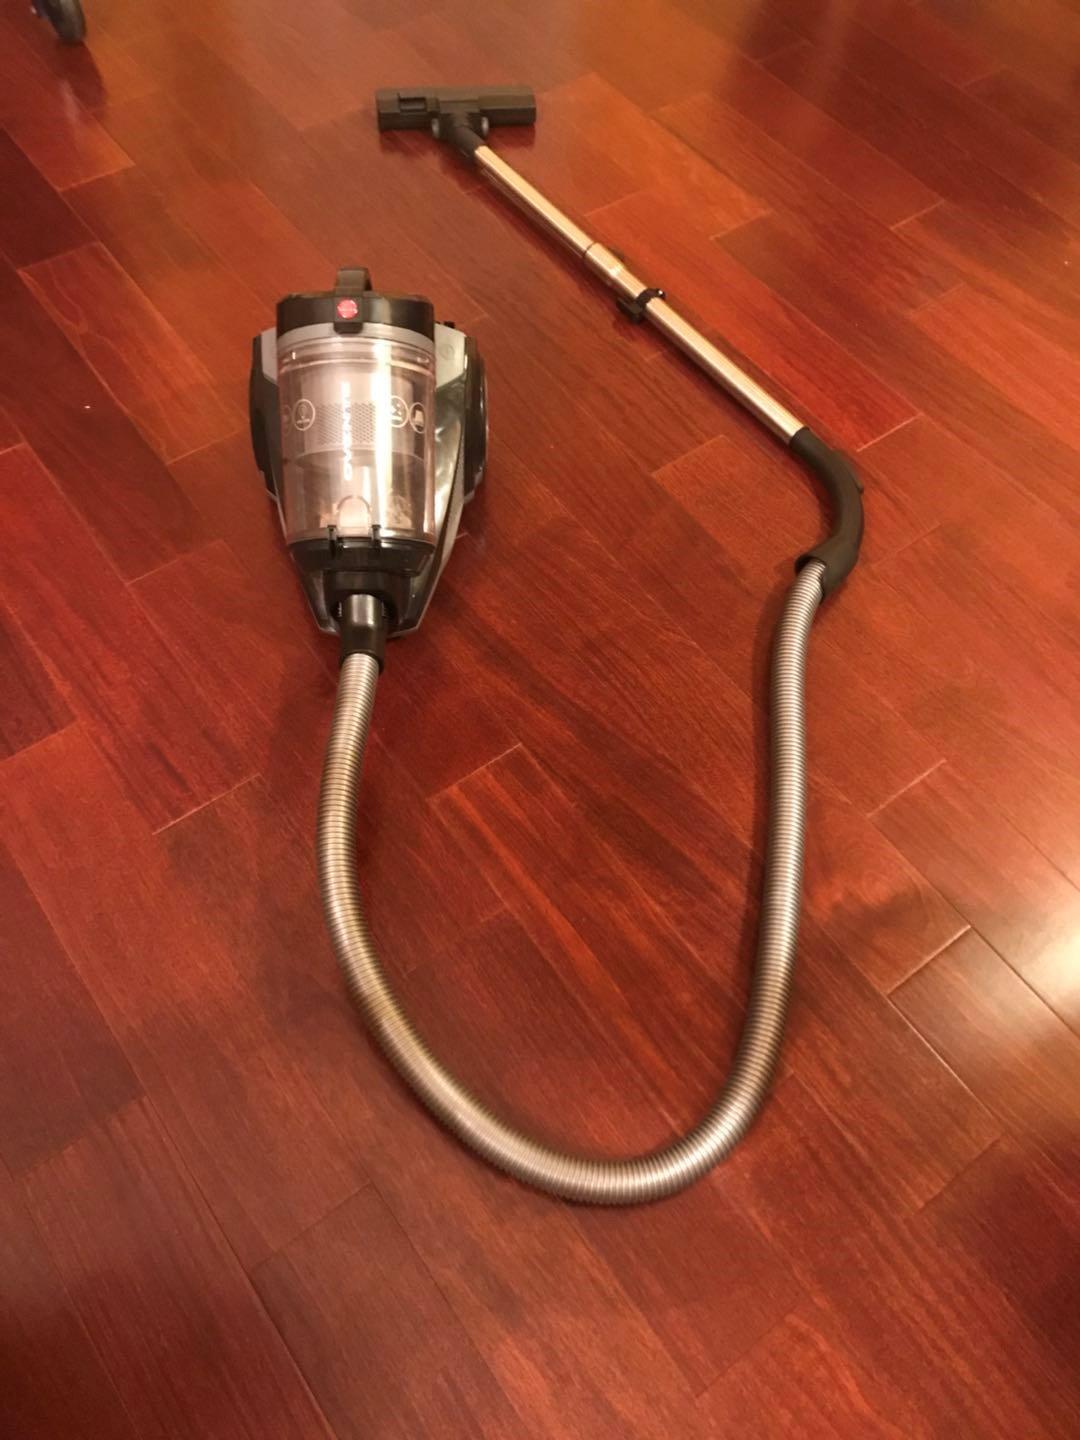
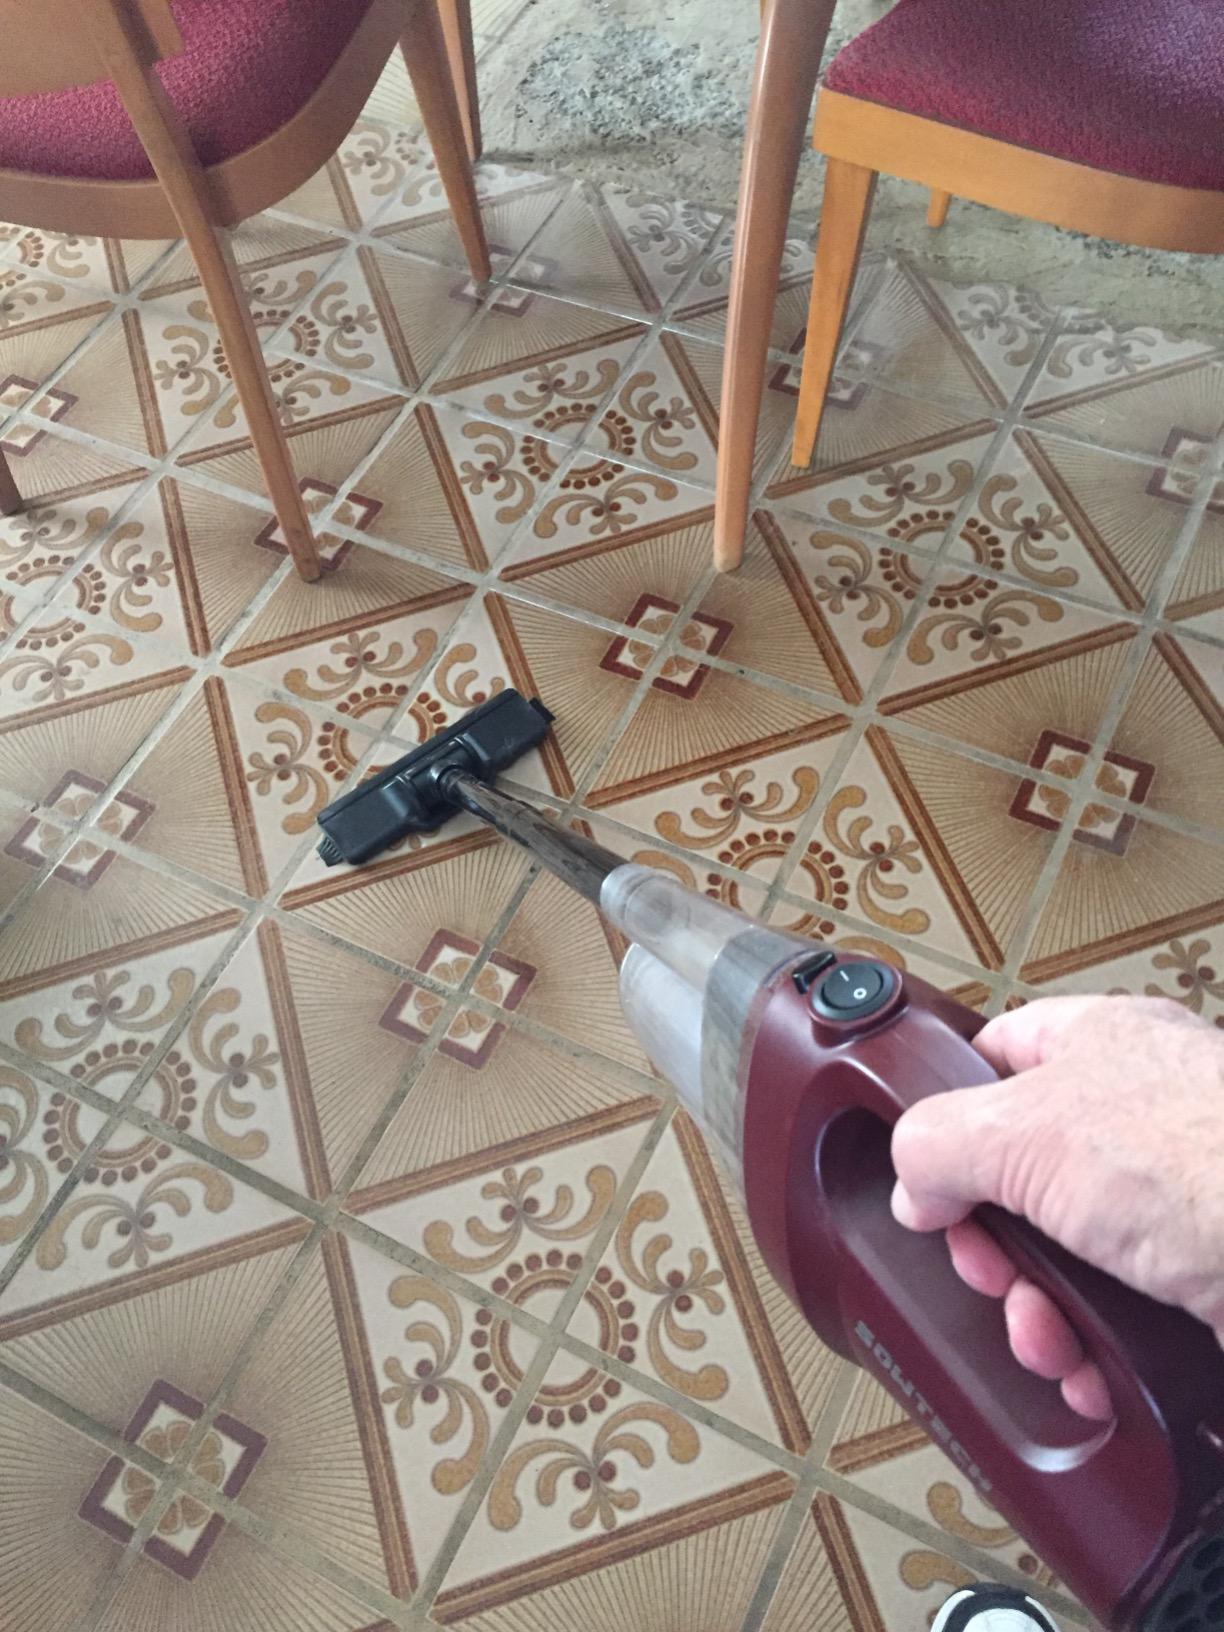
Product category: items_vacuum
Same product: no